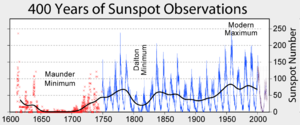
Un cycle solaire est une période pendant laquelle l'activité du Soleil varie en reproduisant les mêmes phénomènes que pendant la période de même durée précédente. Cette activité solaire se caractérise par l'intensité du champ magnétique du Soleil et par le nombre de taches à sa surface.
Le maximum solaire est la période d'activité solaire maximale survenant au cours du cycle solaire de 11 ans. Pendant le maximum solaire, un grand nombre de taches solaires apparaissent et le rayonnement solaire augmente d'environ 0,07 %. Cette augmentation du rayonnement solaires peut être décelable sur le climat de la planète.
Le refroidissement climatique est un changement climatique qui a eu lieu régulièrement sur notre planète au cours de son histoire. Cette baisse de la température s'est produite à plusieurs reprises au cours des 600 dernières années.